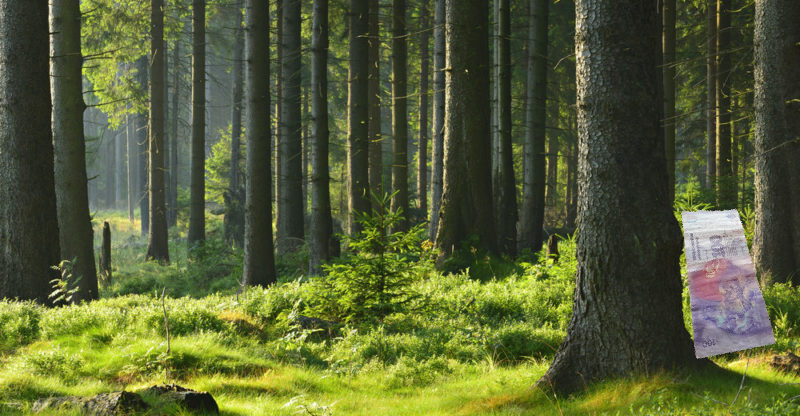
Denominación: 100